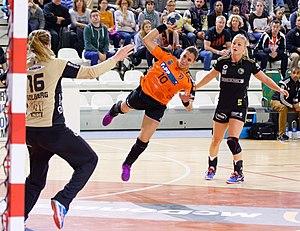
Rencontre du 2e tour de la coupe EHF entre Issy Paris Hand et Érd HC. A Issy Les Moulineaux, le 23 octobre 2016.
Anđela Bulatović, née Dragutinović le 15 janvier 1987 à Titograd en Yougoslavie, est une handballeuse monténégrine évoluant au poste de demi-centre.